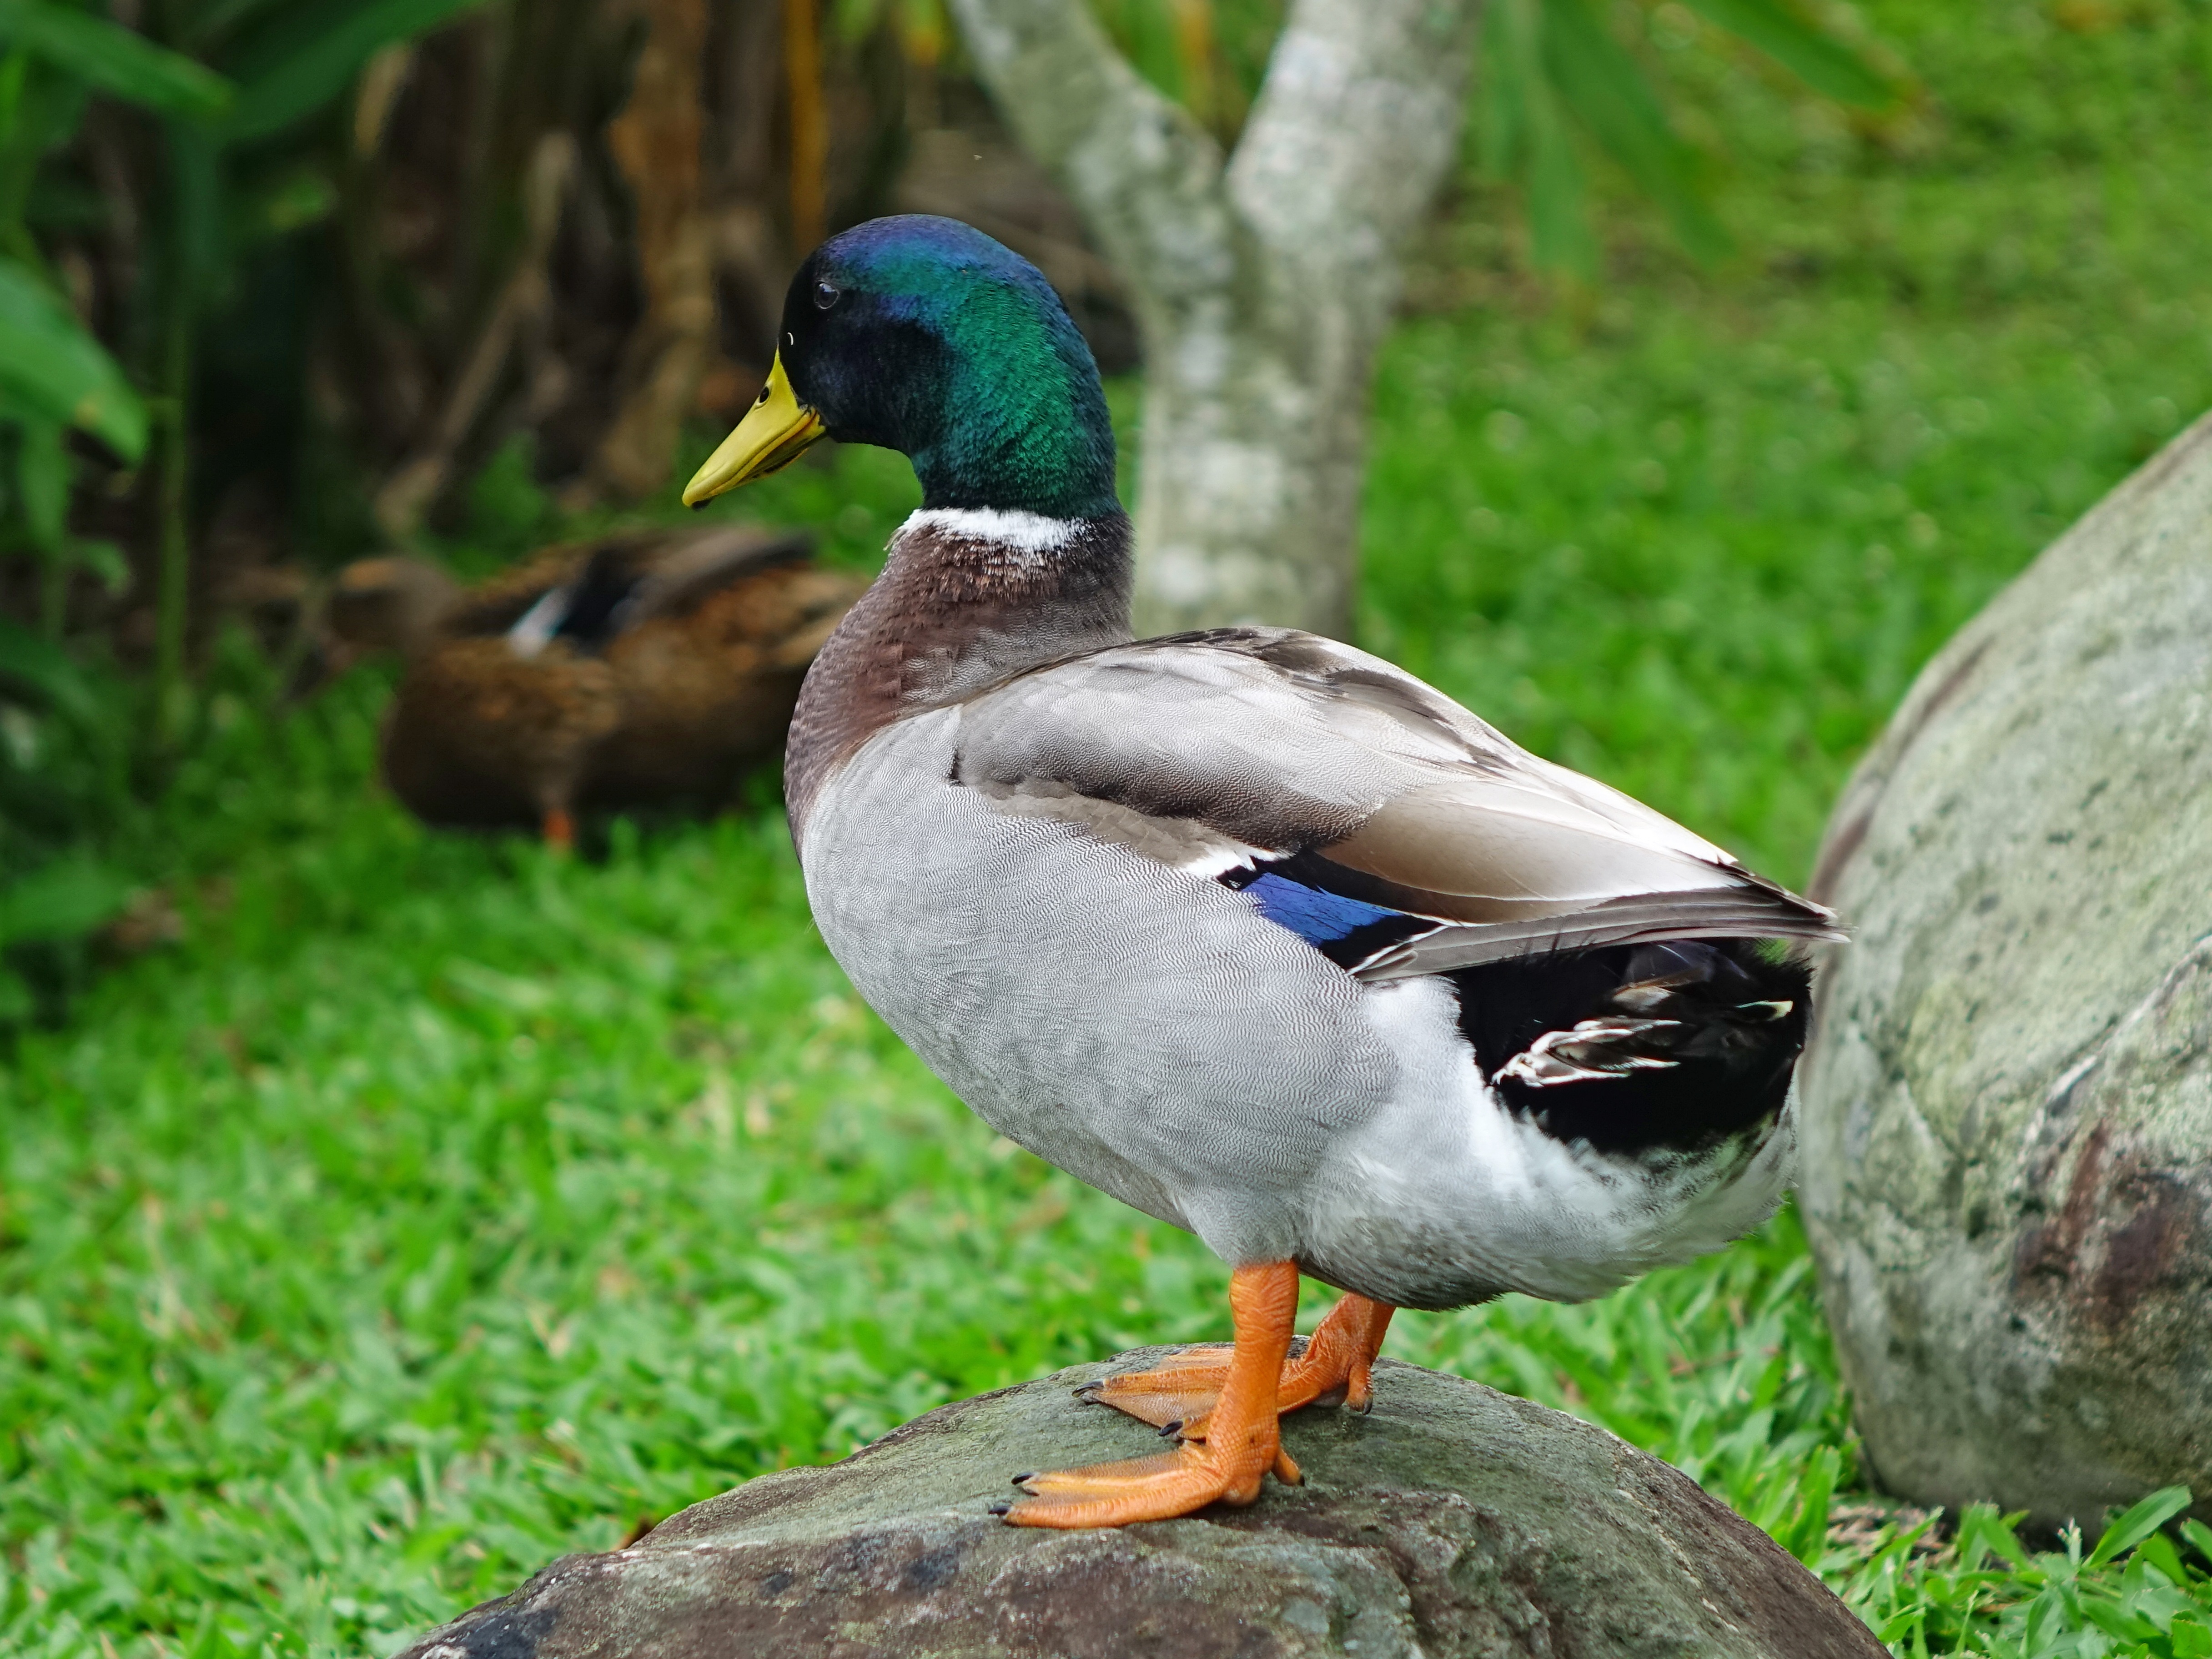
water, nature, bird, plant, farm, pond, wildlife, green, beak, feather, fauna, plumage, poultry, duck, duckling, vertebrate, waterfowl, water bird, mallard, canard, ducks geese and swans